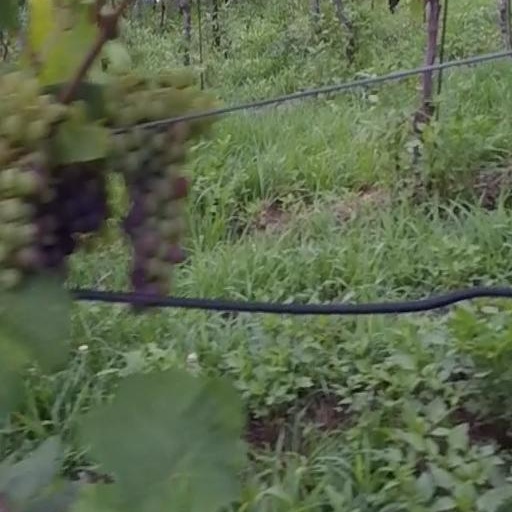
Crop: grape